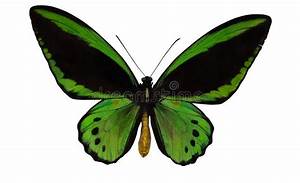
Label: butterfly